Juliet Landau

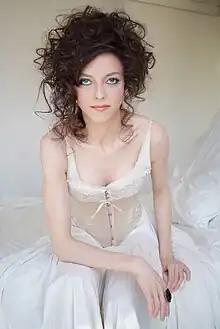

Juliet Rose Landau (born March 30, 1965) is an American actress, director, producer, and ballerina best known for her role as Drusilla on "Buffy the Vampire Slayer" and its spinoff show "Angel", the latter appearance earning her a Saturn Award nomination. She is also known for co-starring as Loretta King in Tim Burton's "Ed Wood".